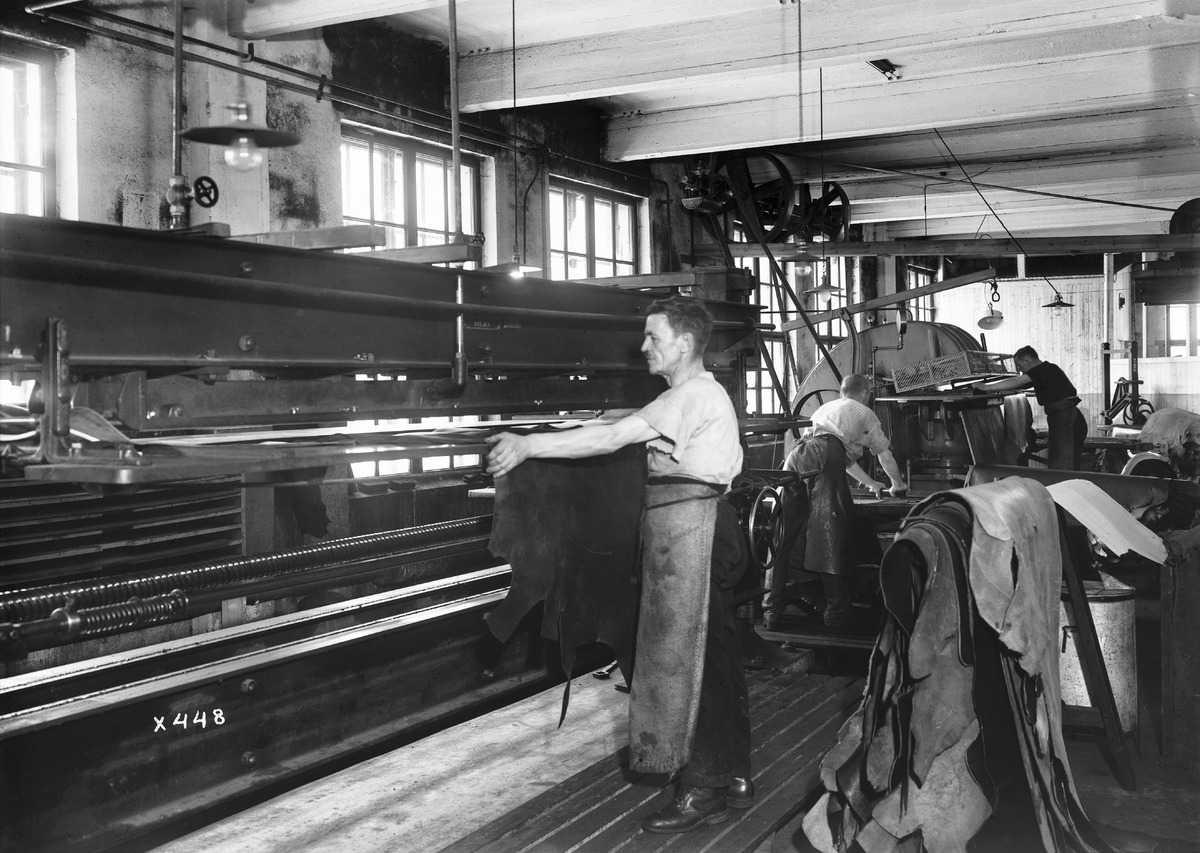
Veljekset Åström Oy:n työntekijöitä työssään yrityksen tehtaalla
Employees working at the factory of Veljekset Åström Oy
sisällön kuvaus: Veljekset Åström Oy:n työntekijöitä työssään yrityksen tehtaalla 24.2.1935. content description: Employees working at the factory of Veljekset Åström Oy on February 24, 1935.
Vuosi: 1935
Paikka: Suomi, Oulu, Suomi, Pohjois-Pohjanmaa, Oulu
Aiheet: tehdasrakennukset; Veljekset Åström Oy; sisäkuva; nahkateollisuus; tehtaat; teollisuusrakennukset; tuotantolaitokset; leather industry; industrial buildings; factories; production plants